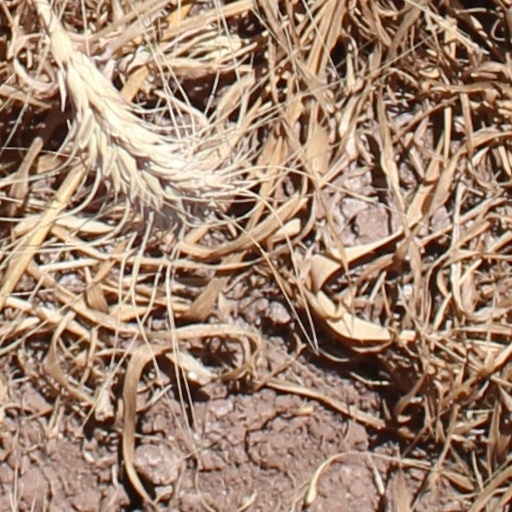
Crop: wheat